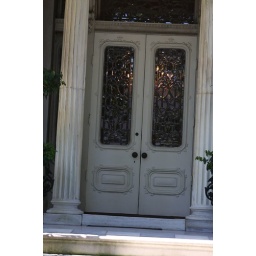
gorgeous glass in the door